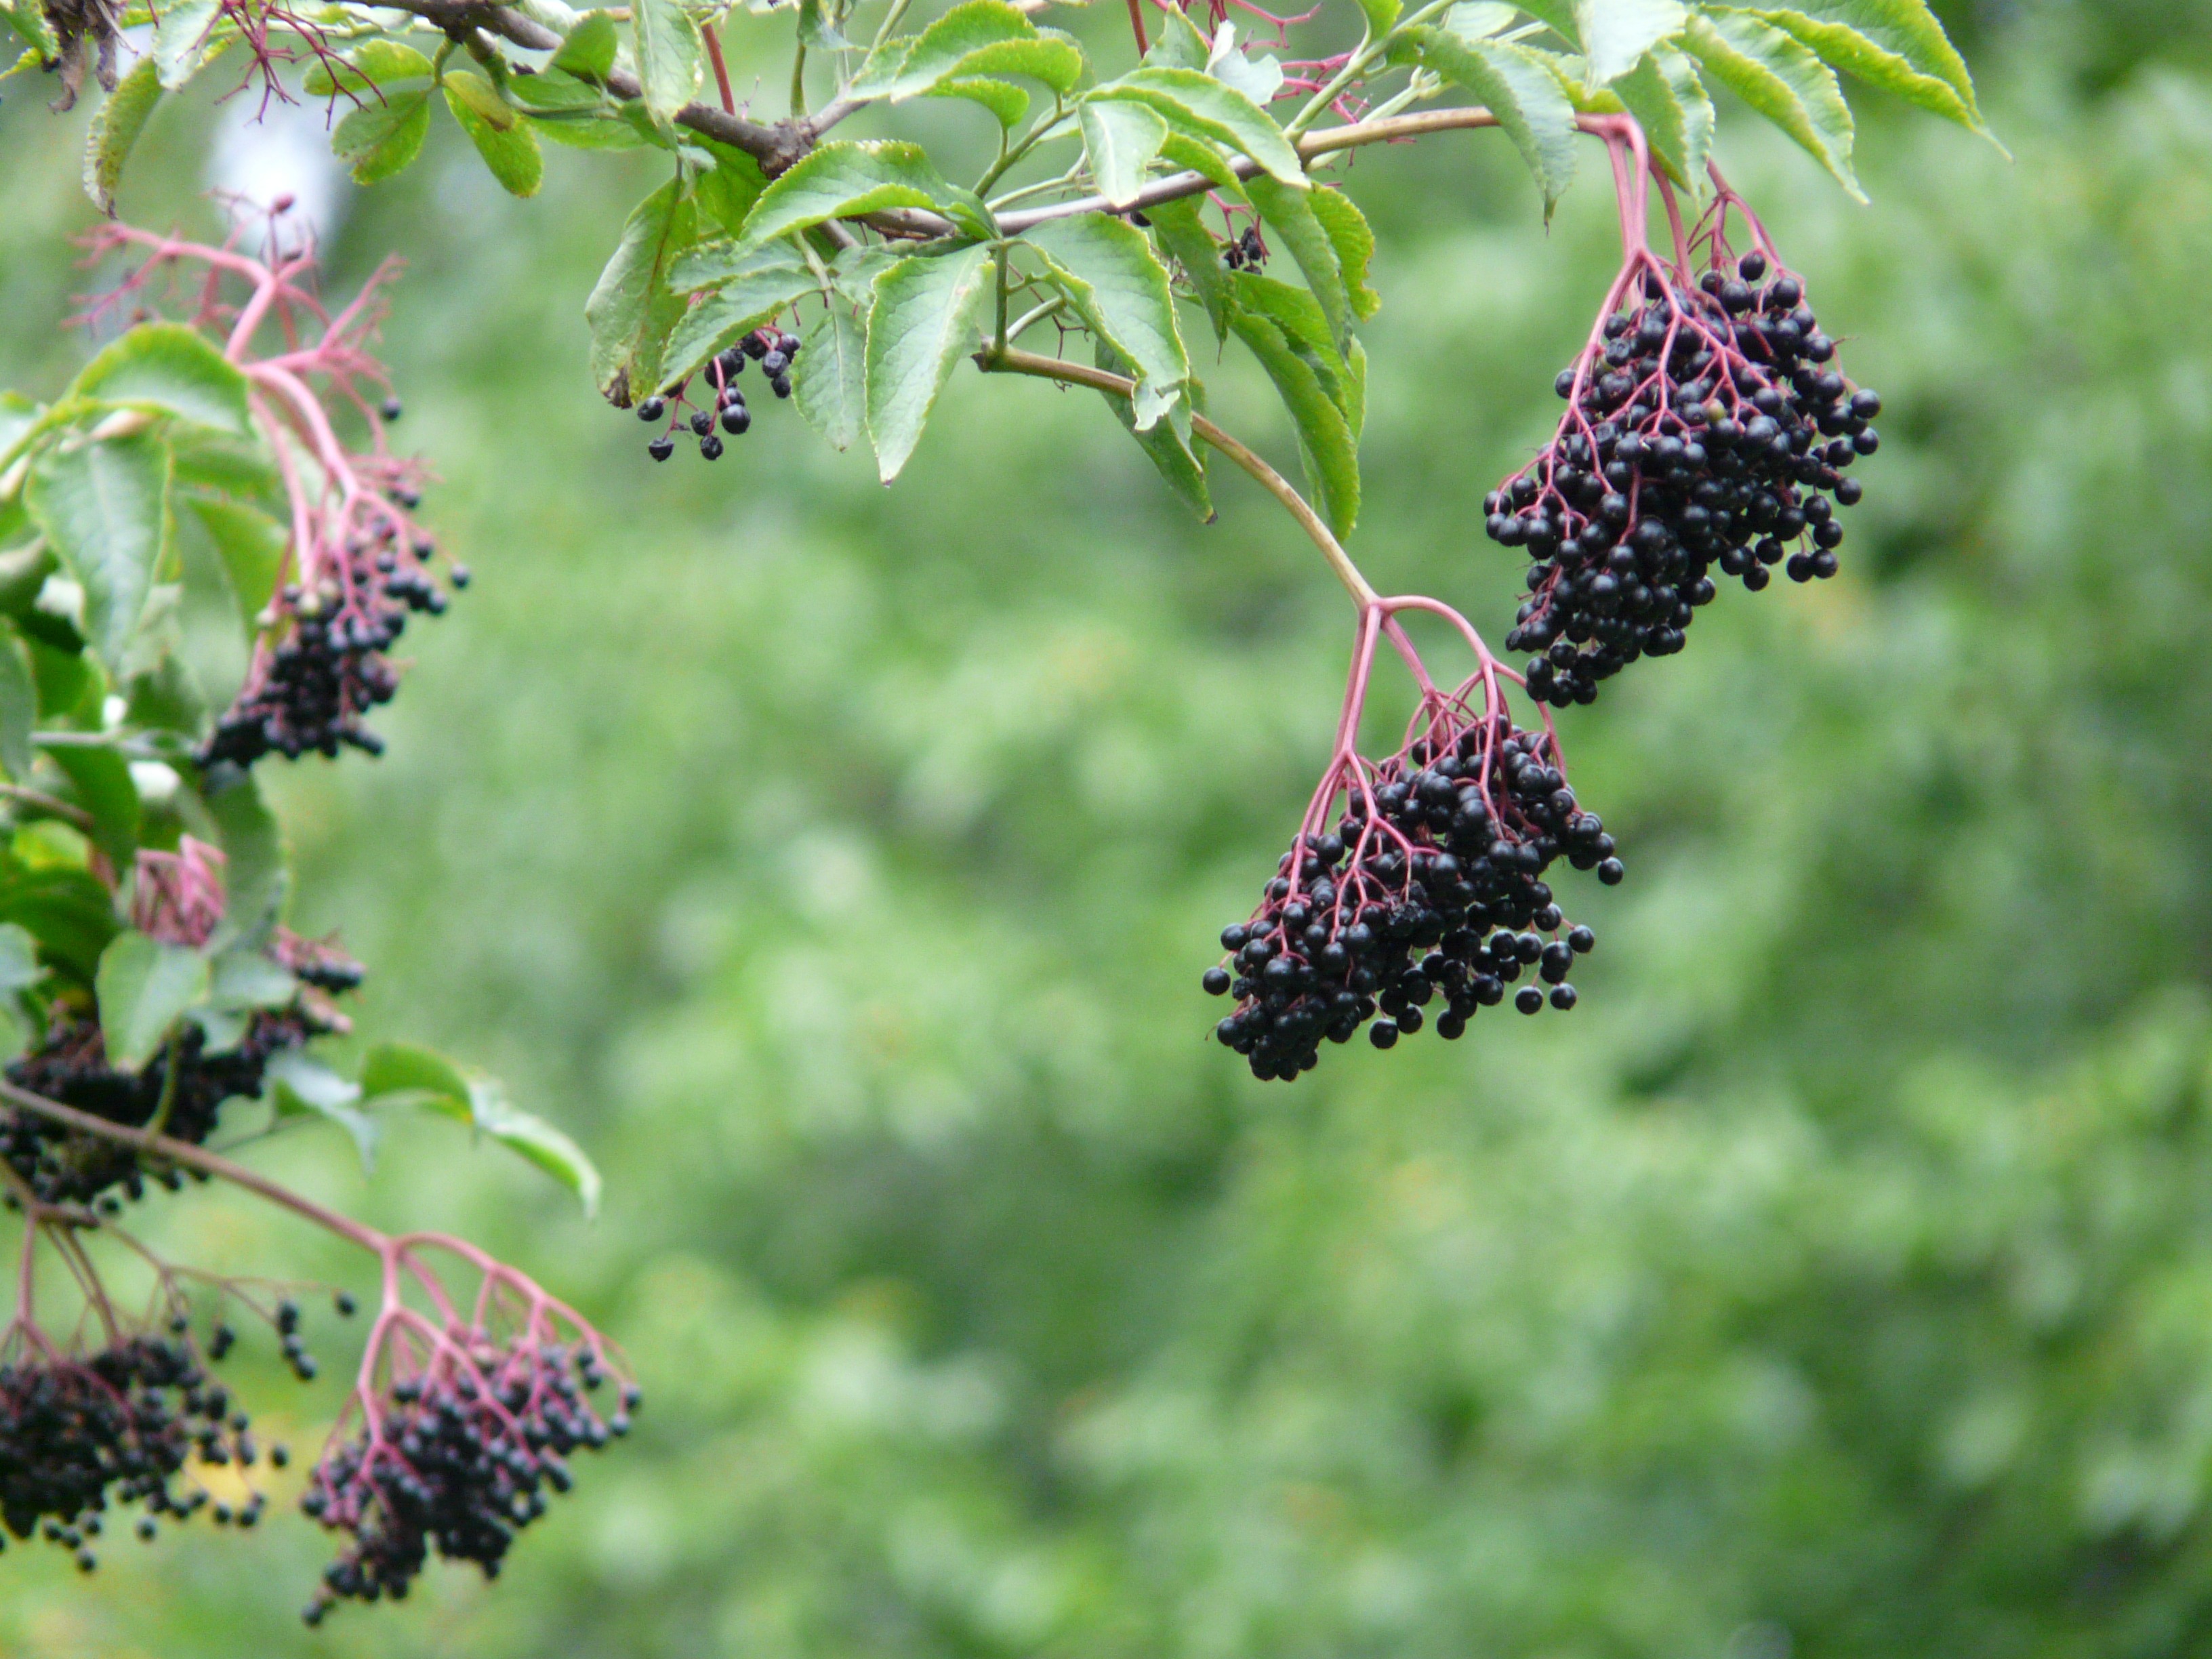
tree, branch, blossom, plant, fruit, berry, flower, food, produce, botany, black, flora, blackberry, elder, berries, shrub, fruits, mulberry, flowering plant, elderberry, holder bush, sambucus nigra, black elderberry, woody plant, land plant, red mulberry